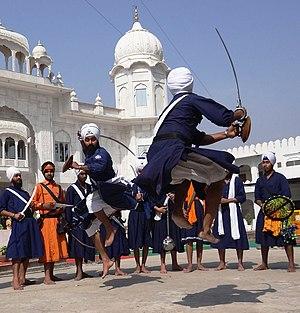
les sikhs pratique du Gatka
Le gatka est le nom d'un art martial indien associé aux Sikhs de la région du Punjab. C'est un style de combat au bâton, avec des bâtons en bois destinés à simuler des épées. Le nom punjabi gatka fait référence au bâton de bois utilisé. Le gatka peut être pratiqué comme un sport ou un rituel. La forme sportive est jouée par deux adversaires brandissant des bâtons de bois appelés gatka. Ces bâtons peuvent être associés à un bouclier. Les points sont marqués lorsque l'on entre en contact avec le bâton. Les autres armes ne sont pas utilisées pour les combats à plein contact, mais leurs techniques sont enseignées par le biais d'une formation aux formes. La forme rituelle est purement à des fins de démonstration et est interprétée en musique lors d'occasions telles que les mariages ou dans le cadre d'une représentation théâtrale telle que la danse chhau. Un pratiquant de gatka s'appelle un gatkabaj.